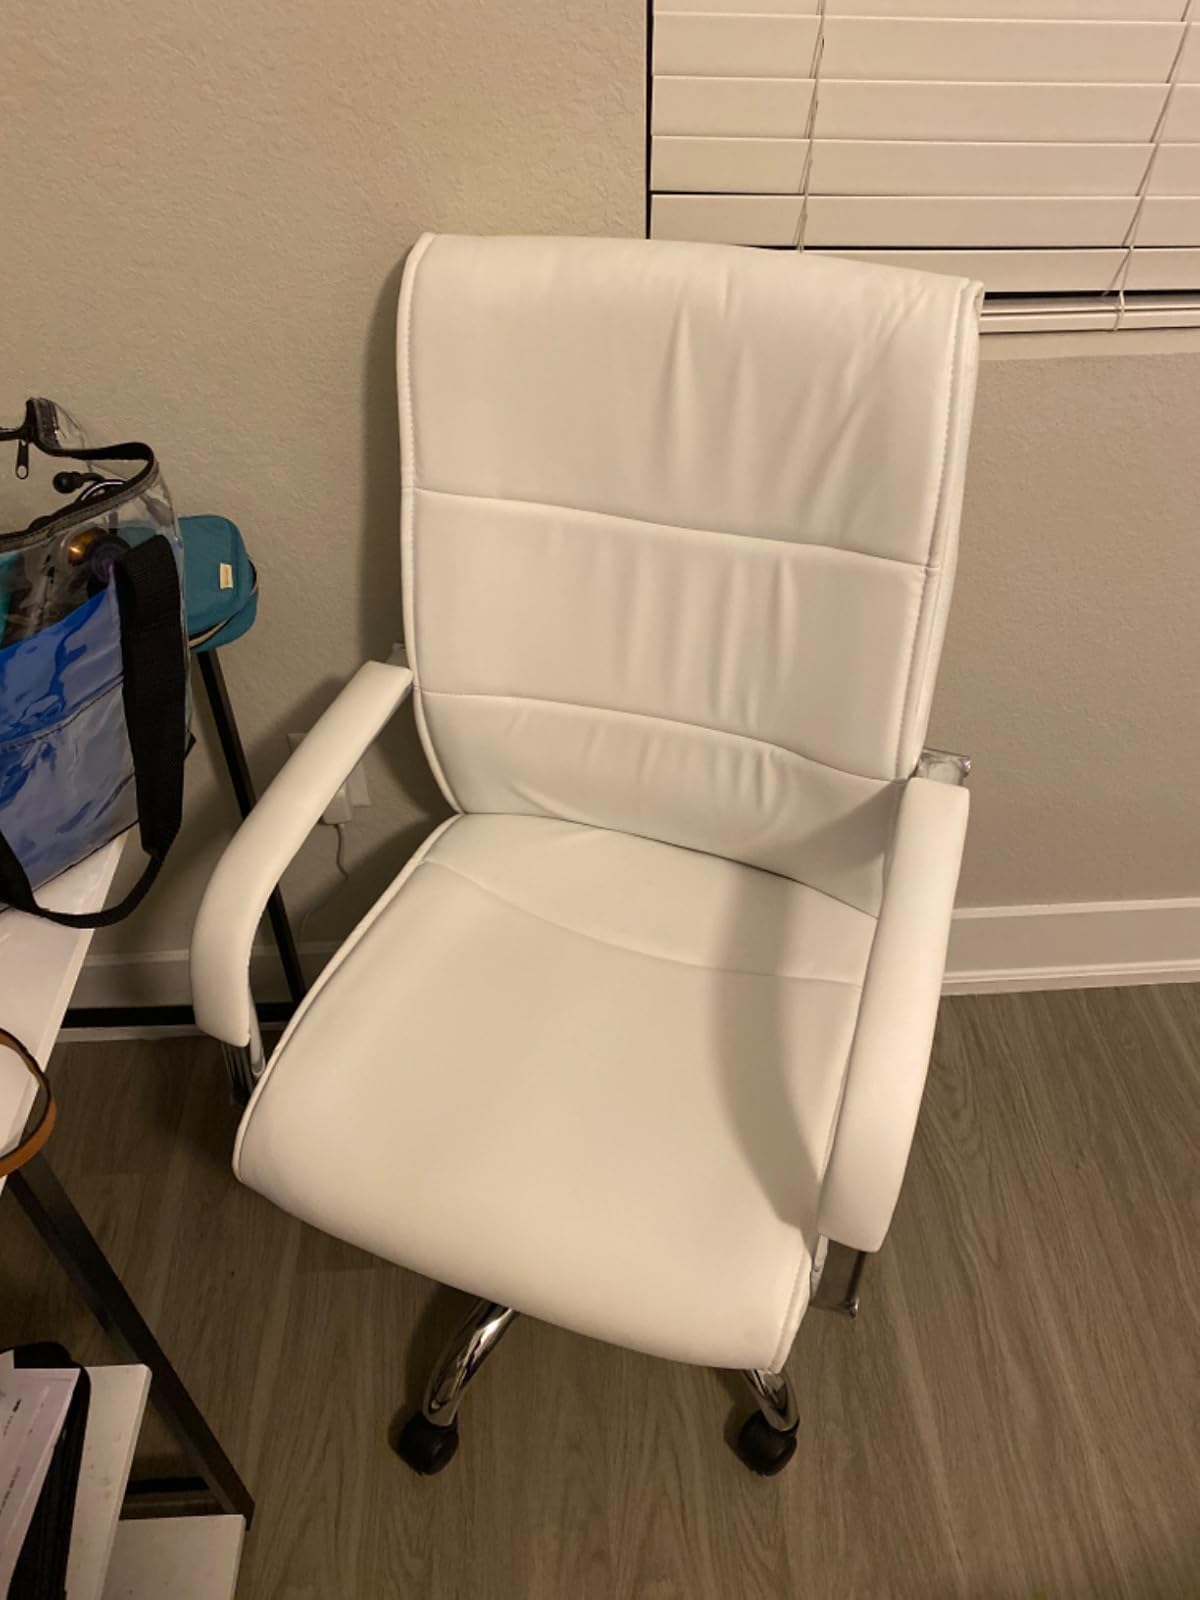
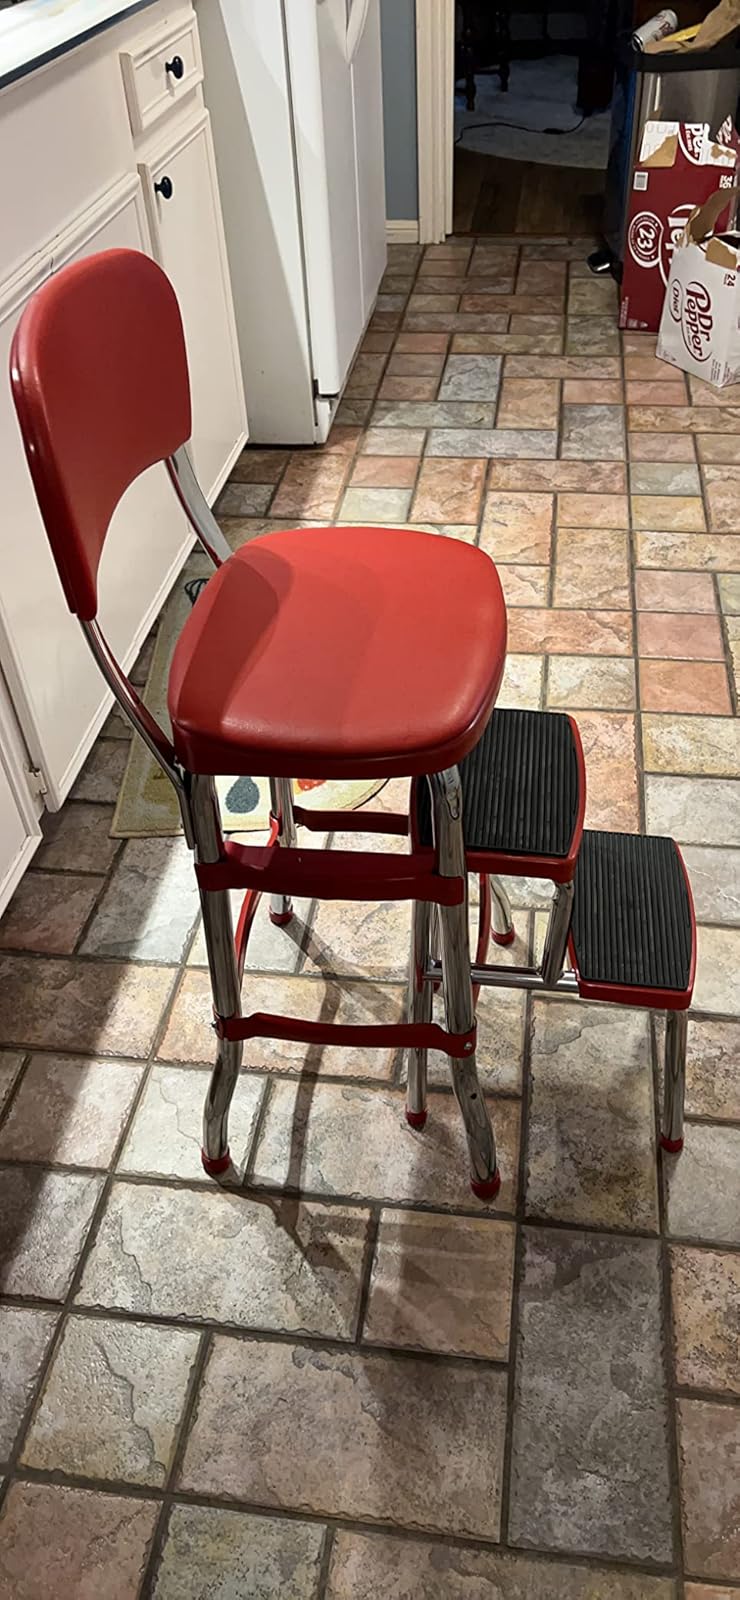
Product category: items_chair
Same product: no